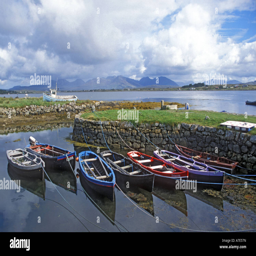
national park a fleet of small boats tied up in a quiet harbor by a city